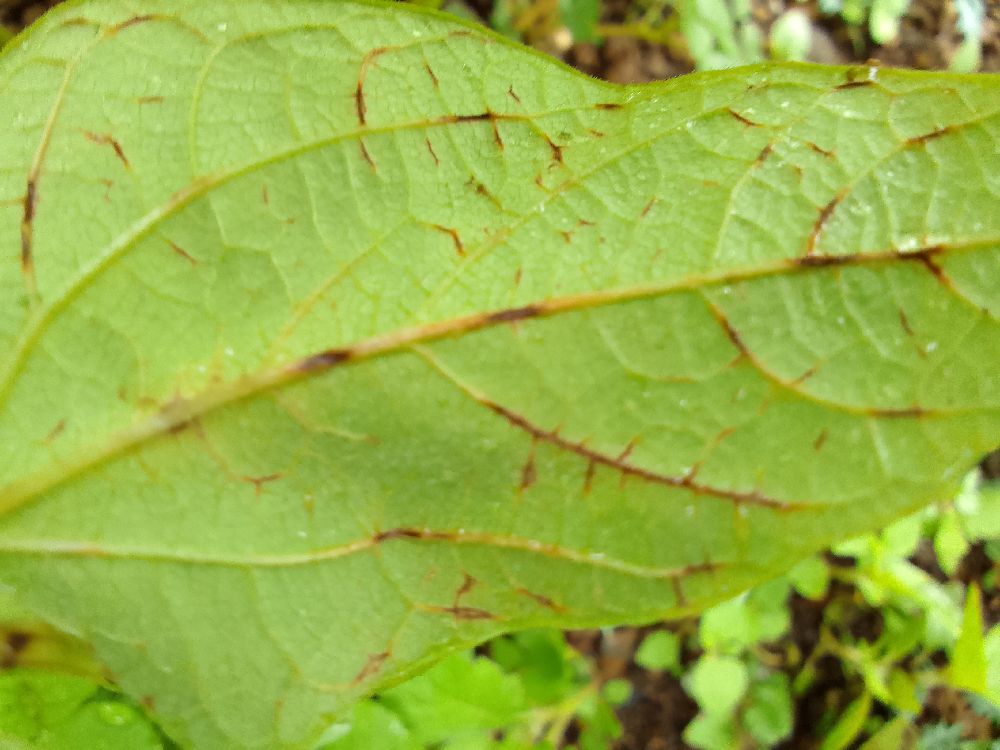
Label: anthracnose